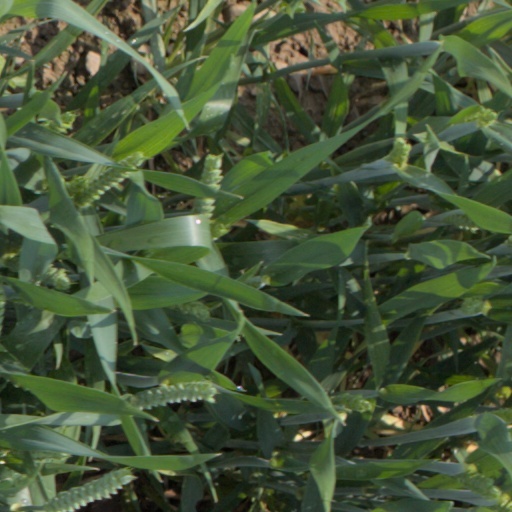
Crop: wheat